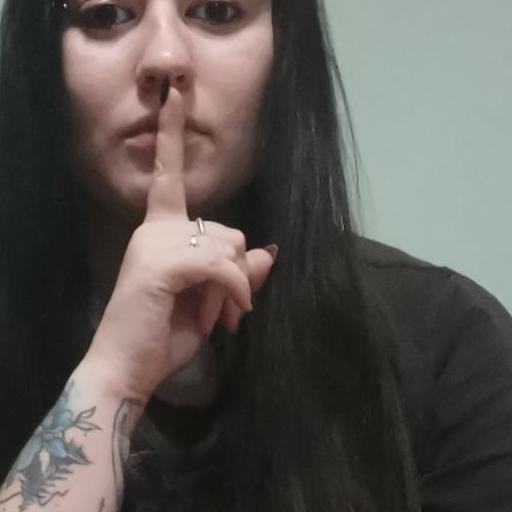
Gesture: mute